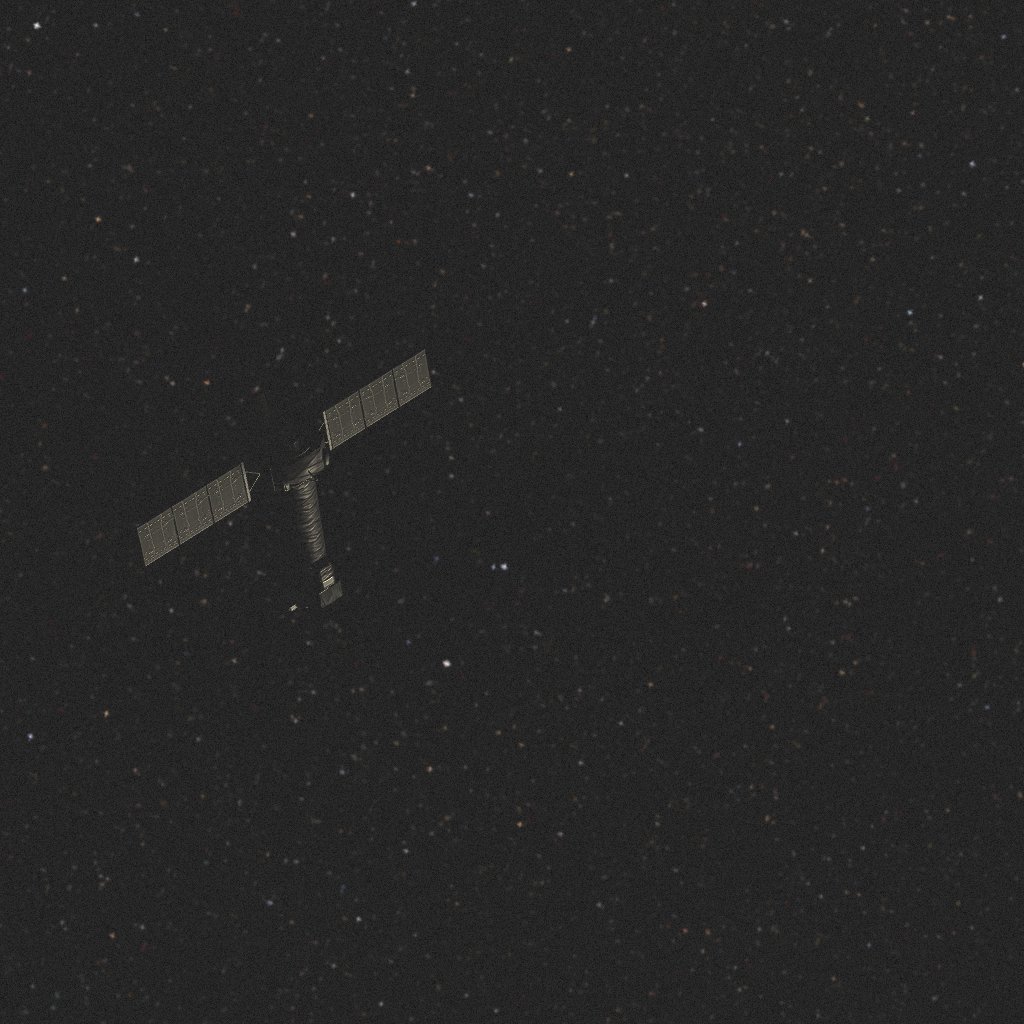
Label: xmm_newton